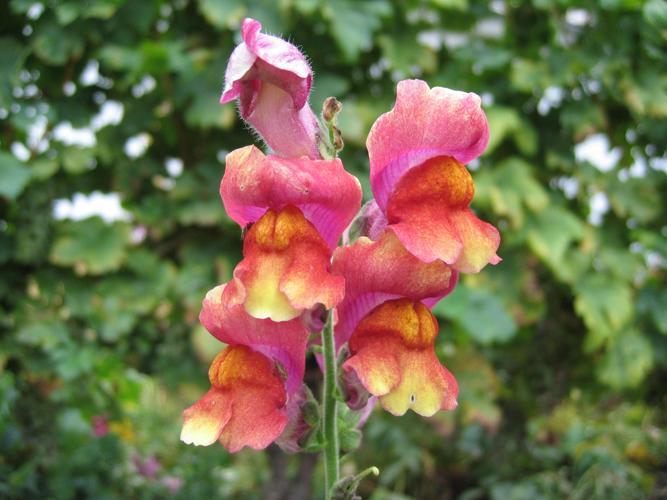
Label: snapdragon